Throggs Neck

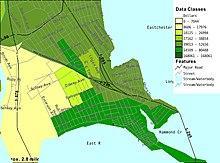
Map of the income distribution in Throggs Neck

The neighborhood has several beach clubs and a diverse housing stock, including middle-class homes, up-market waterfront condominiums, as well as the Throggs Neck Houses, built in 1953 as one of the first low-income public housing projects in New York City and later expanded twice. In 1984, the "New York Times" described Throggs Neck as one of the last middle- and upper-middle-class areas in the Bronx, noting the area "seems like a well-kept suburb". Even in the mid-1980s, after the city failed to pave neighborhood streets properly, waterfront condominiums were selling for as much as $416,468 in 2005 dollars. As of the 2000 Census, the median household income for census tracts within the neighborhood ranged from $18,000 to $85,000 in the less affluent tracts and well over $100,000 for the waterfront tracts near the Throgs Neck Bridge.